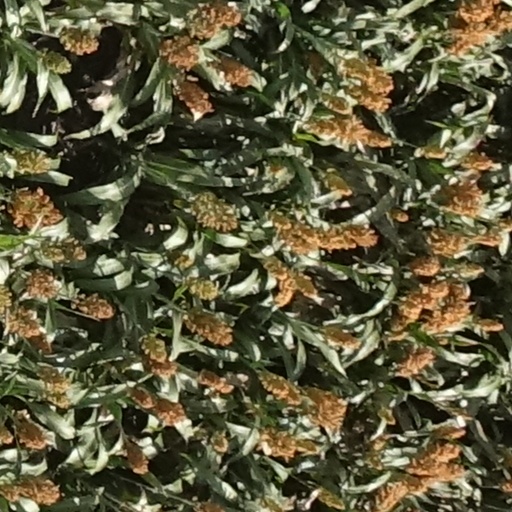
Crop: sorghum